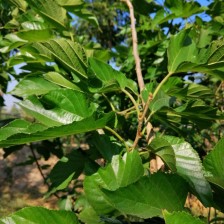
Variety: RedKing